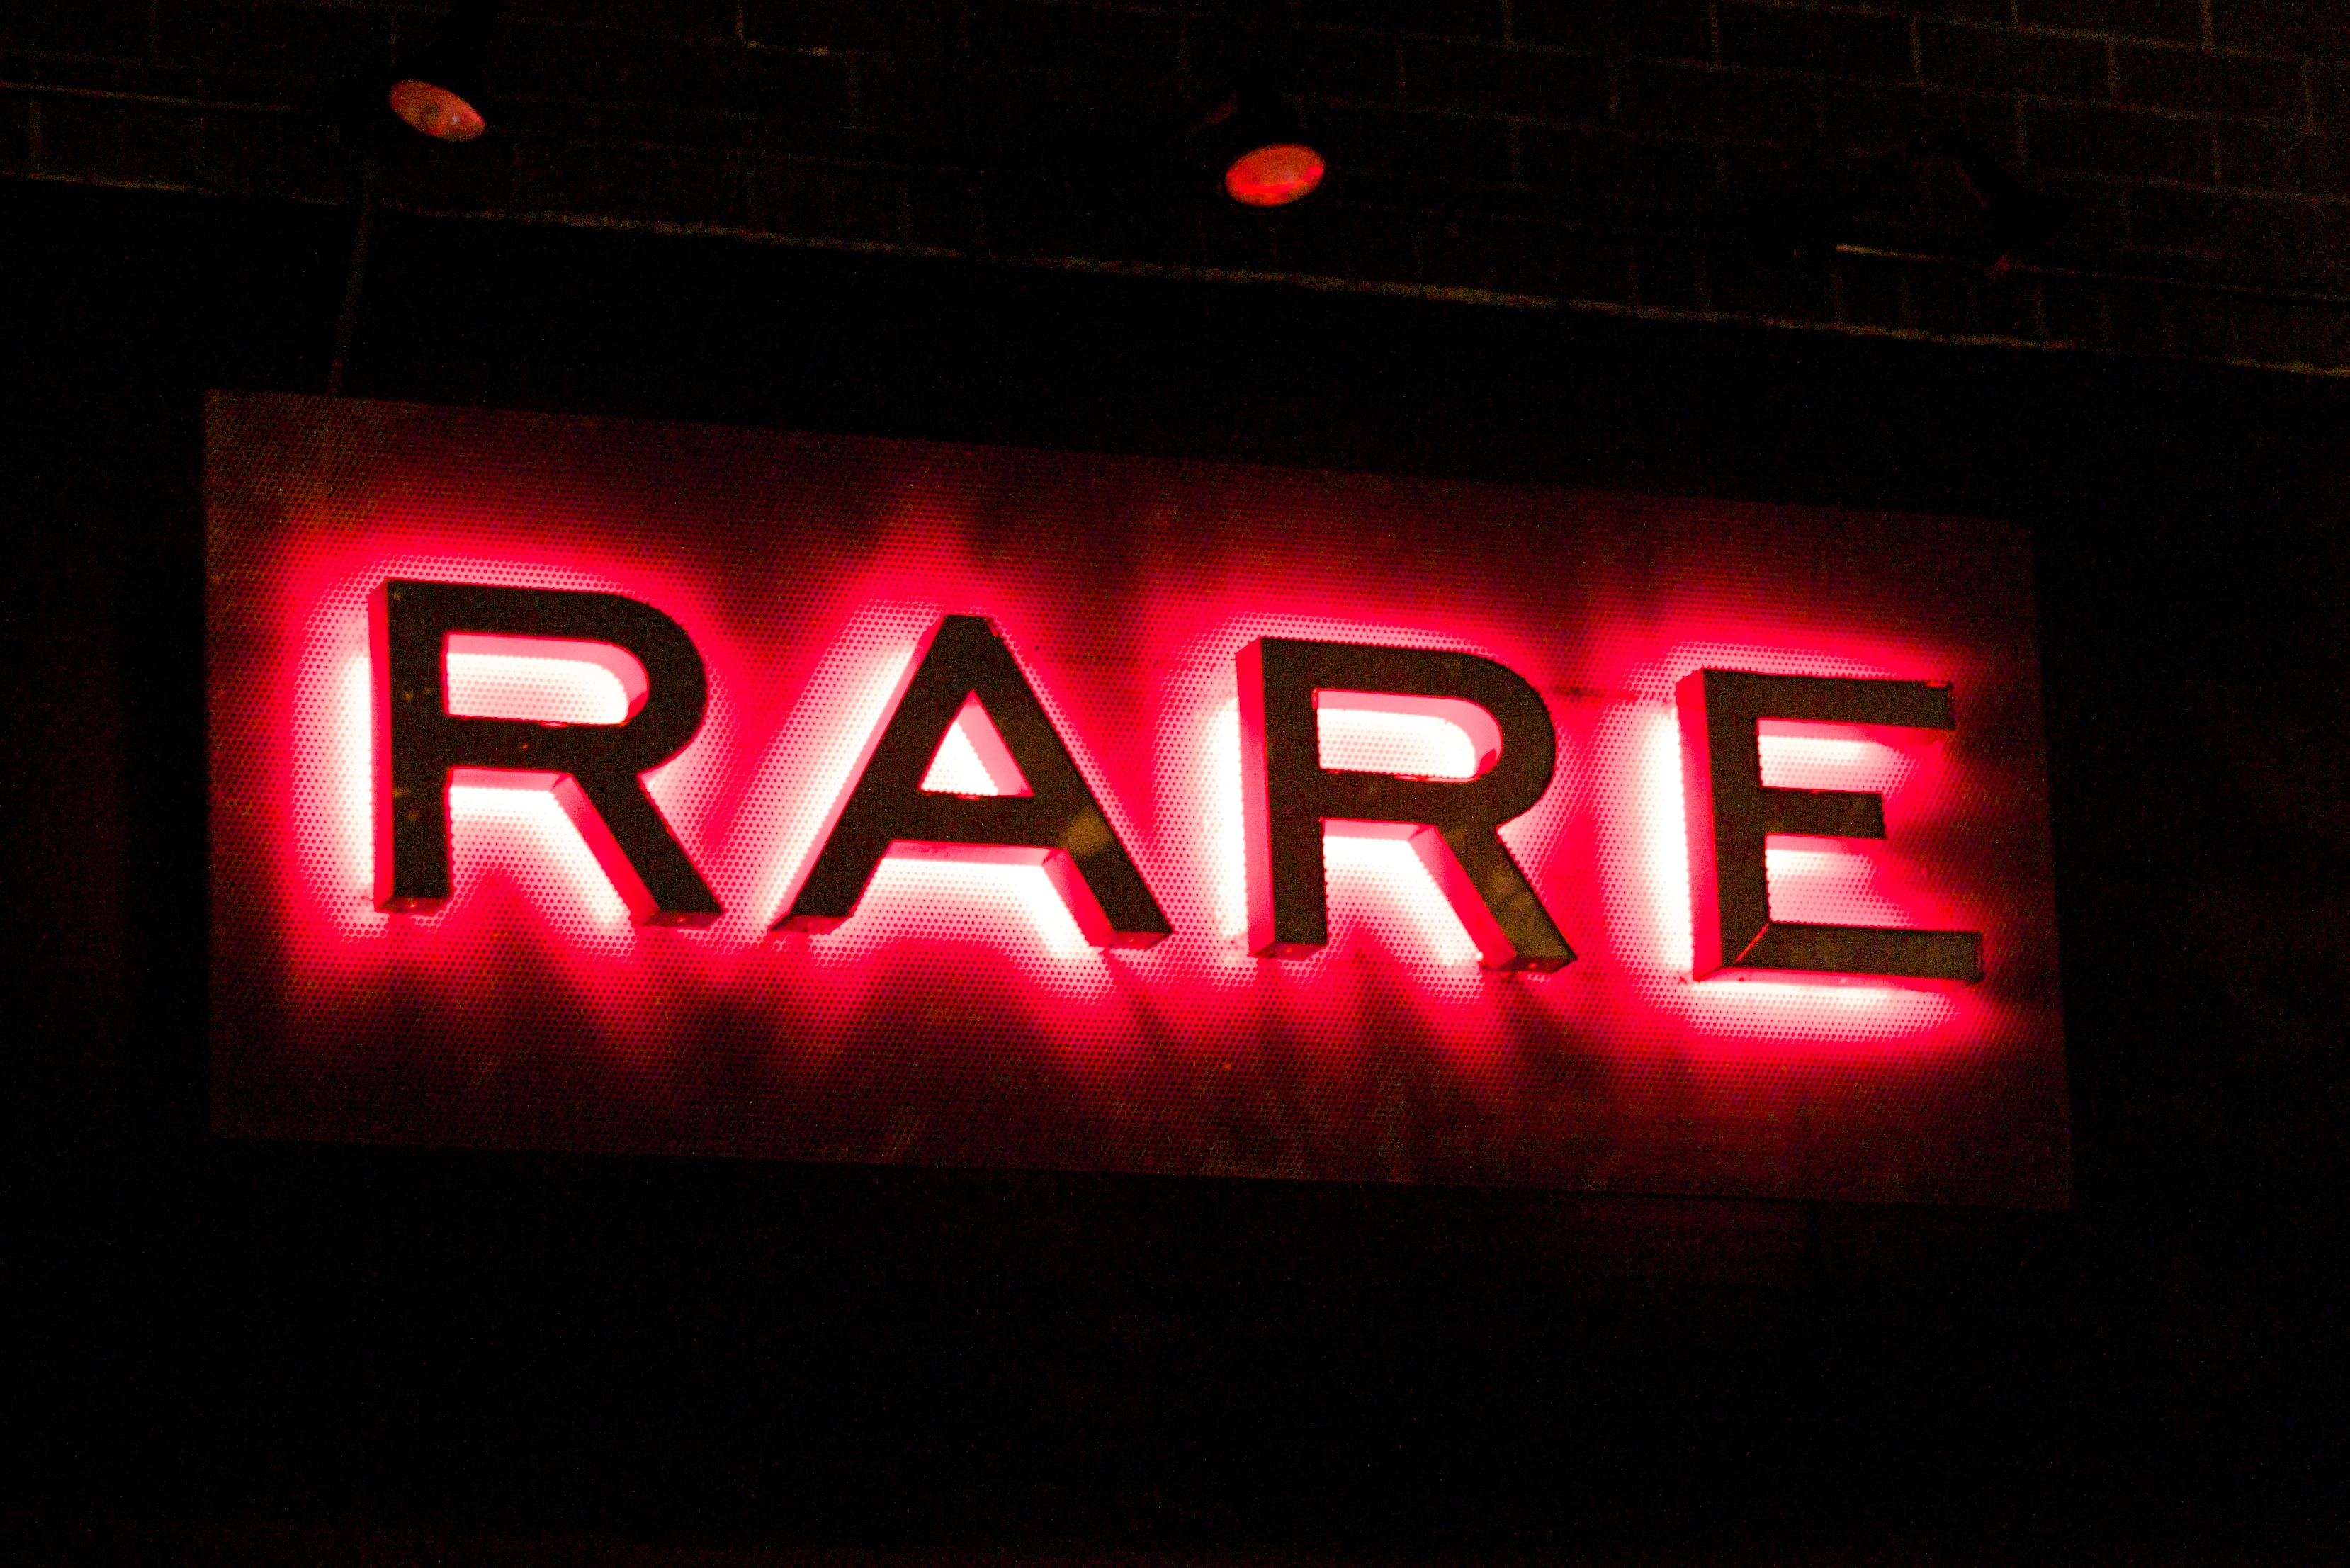
number, sign, red, vancouver, signage, neon, neon sign, font, shape, opened09, scoreboard, display device, vehicle registration plate, electronic signage, flat panel display